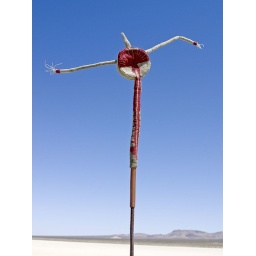
River Gargoyles on the dry lake bed northeast of Los AngelesPhotography by Bernard Wolf